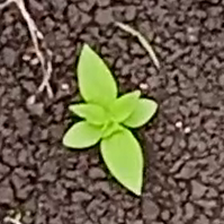
Weed species: Kena_(Commplina_benghalensio)